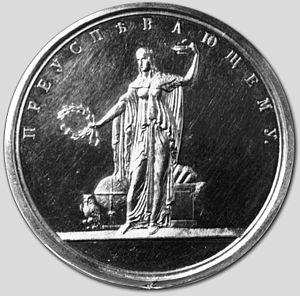
Le lycée N°1 de Saint-Pétersbourg ou Premier gymnasium classique de Saint-Pétersbourg était un établissement d'enseignement secondaire de garçons, de type lycée classique, qui était considéré comme l'un des plus prestigieux de Saint-Pétersbourg. Il changea plusieurs fois de dénomination au cours des ans. Il préparait aux études classiques l'élite future de l'Empire russe.